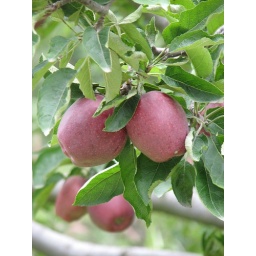
plant life in the himalayas: apples reddened [chemically]